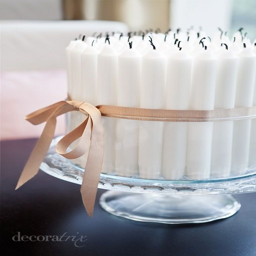
alternative to a birthday cake